Ronaldo (Brazilian footballer)

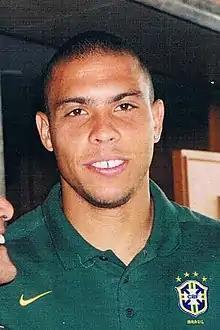
Ronaldo on 29 June 2002, hours before the 2002 World Cup Final

Prior to the 2002 FIFA World Cup, Ronaldo had barely played since rupturing the cruciate ligament in his right knee in April 2000, and he missed Brazil's entire qualification campaign where, in his absence, the team had been poor.